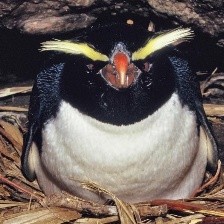
Species: FIORDLAND PENGUIN
Scientific name: EUDYPTES PACHYRHYNCHUS
ImageNet parent category: king_penguin